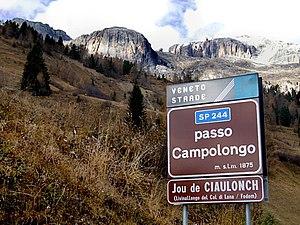
Le col de Campolongo est un col situé en Italie, à la frontière entre la Vénétie et le Trentin-Haut-Adige, dans les Dolomites. Il culmine à 1 875 mètres d'altitude.